Benham Rise

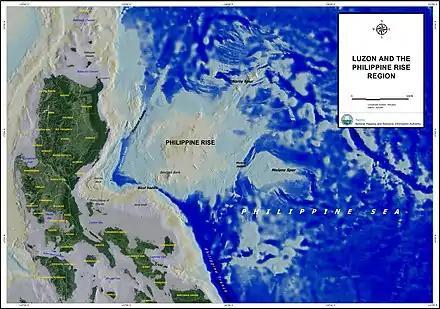
Map of Luzon and the Benham Rise (labelled under the Philippine official name, "Philippine Rise")

Despite its proximity to the archipelago, the plateau was previously not included in charted territory of the country. On April 8, 2009, the Republic of the Philippines lodged a partial territorial waters claim with the United Nations Commission on the Limits of the Continental Shelf in relation to the continental shelf in the region of the Philippine Rise. It was submitted as part of petition expanding the archipelago's baselines and exclusive economic zone through a law that also included other claims involving disputed territories of the Kalayaan Islands (Spratly Islands) and Scarborough Shoal.